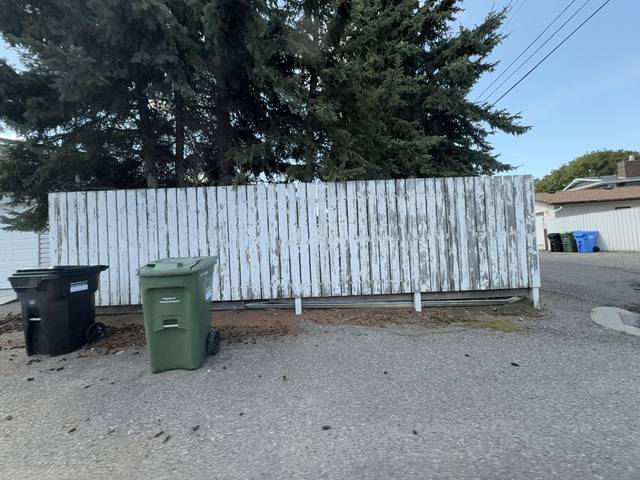
Region: Canada
Coordinates: 50.94, -114.041